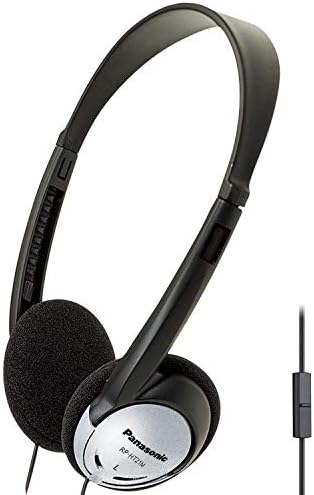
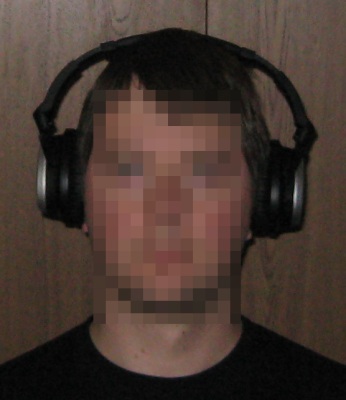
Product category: headphones
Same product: no